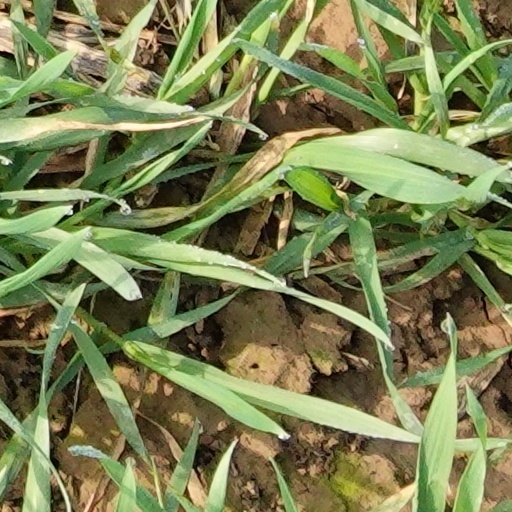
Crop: wheat